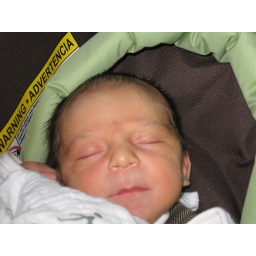
Asleep in the car seat